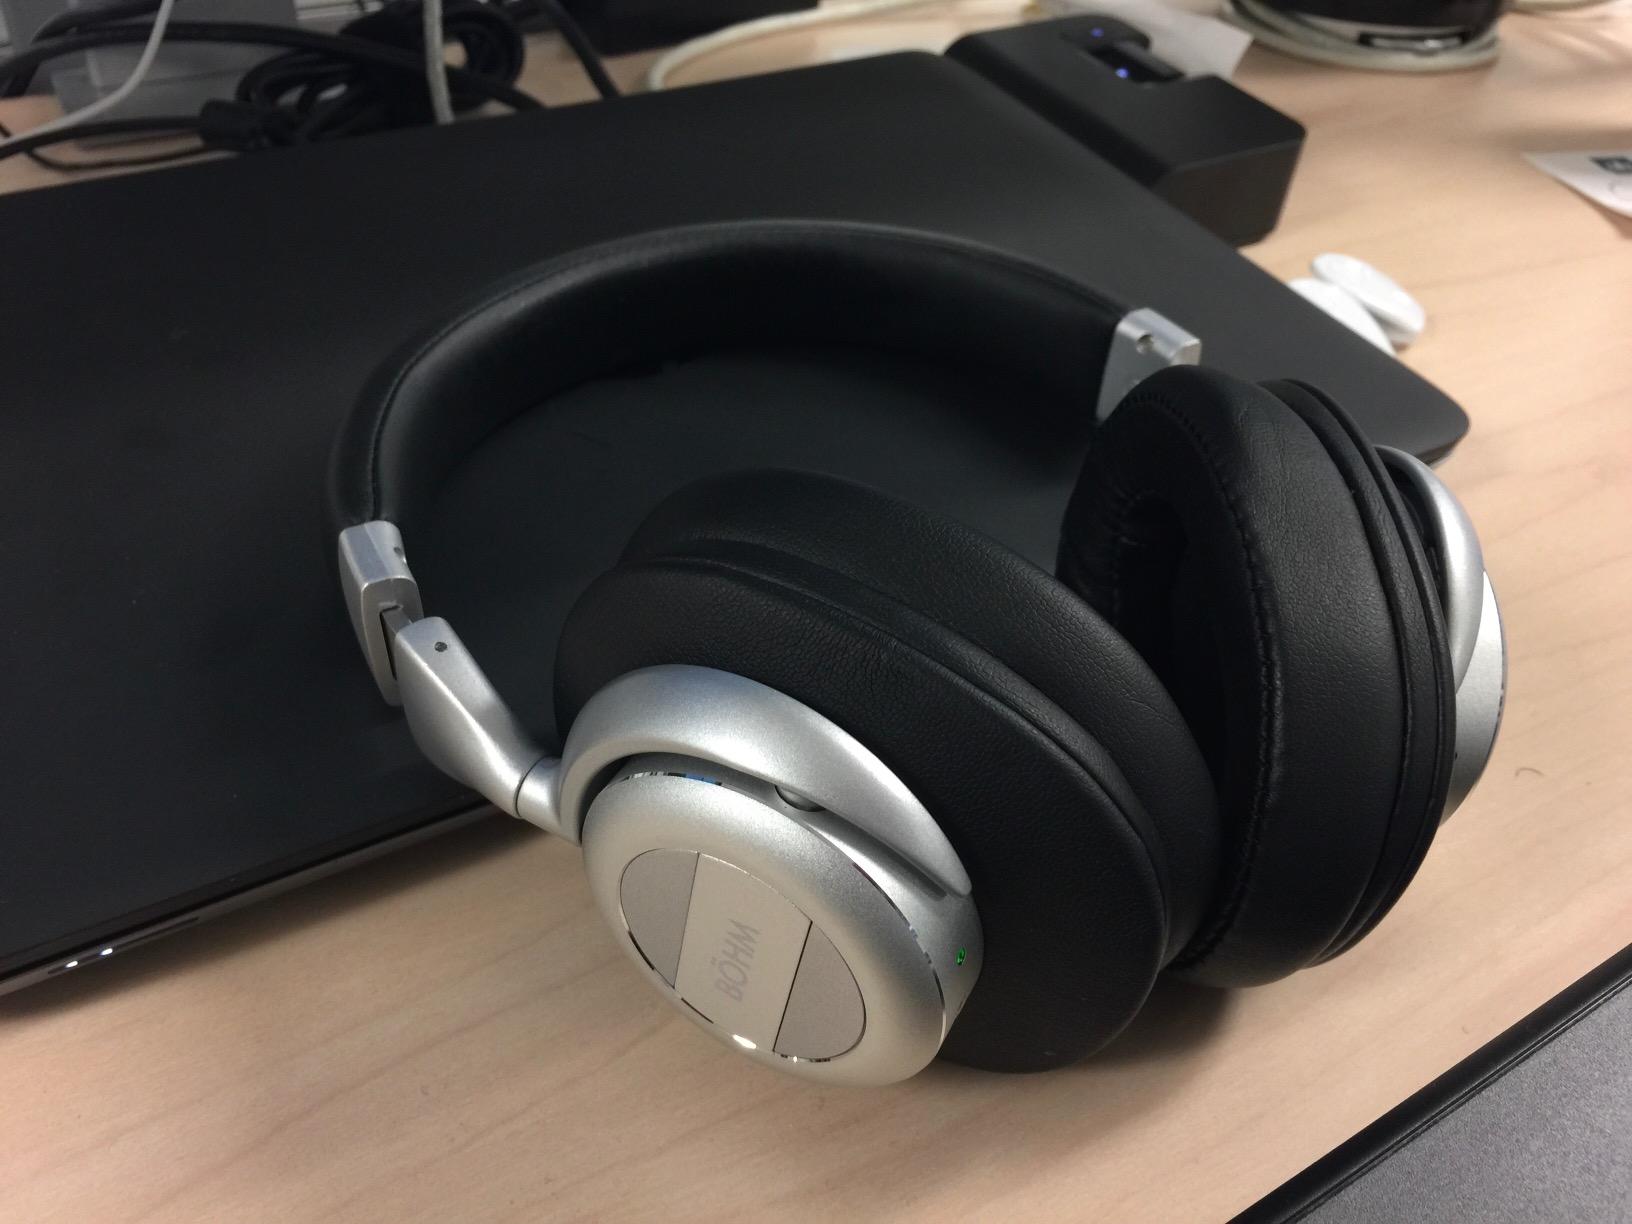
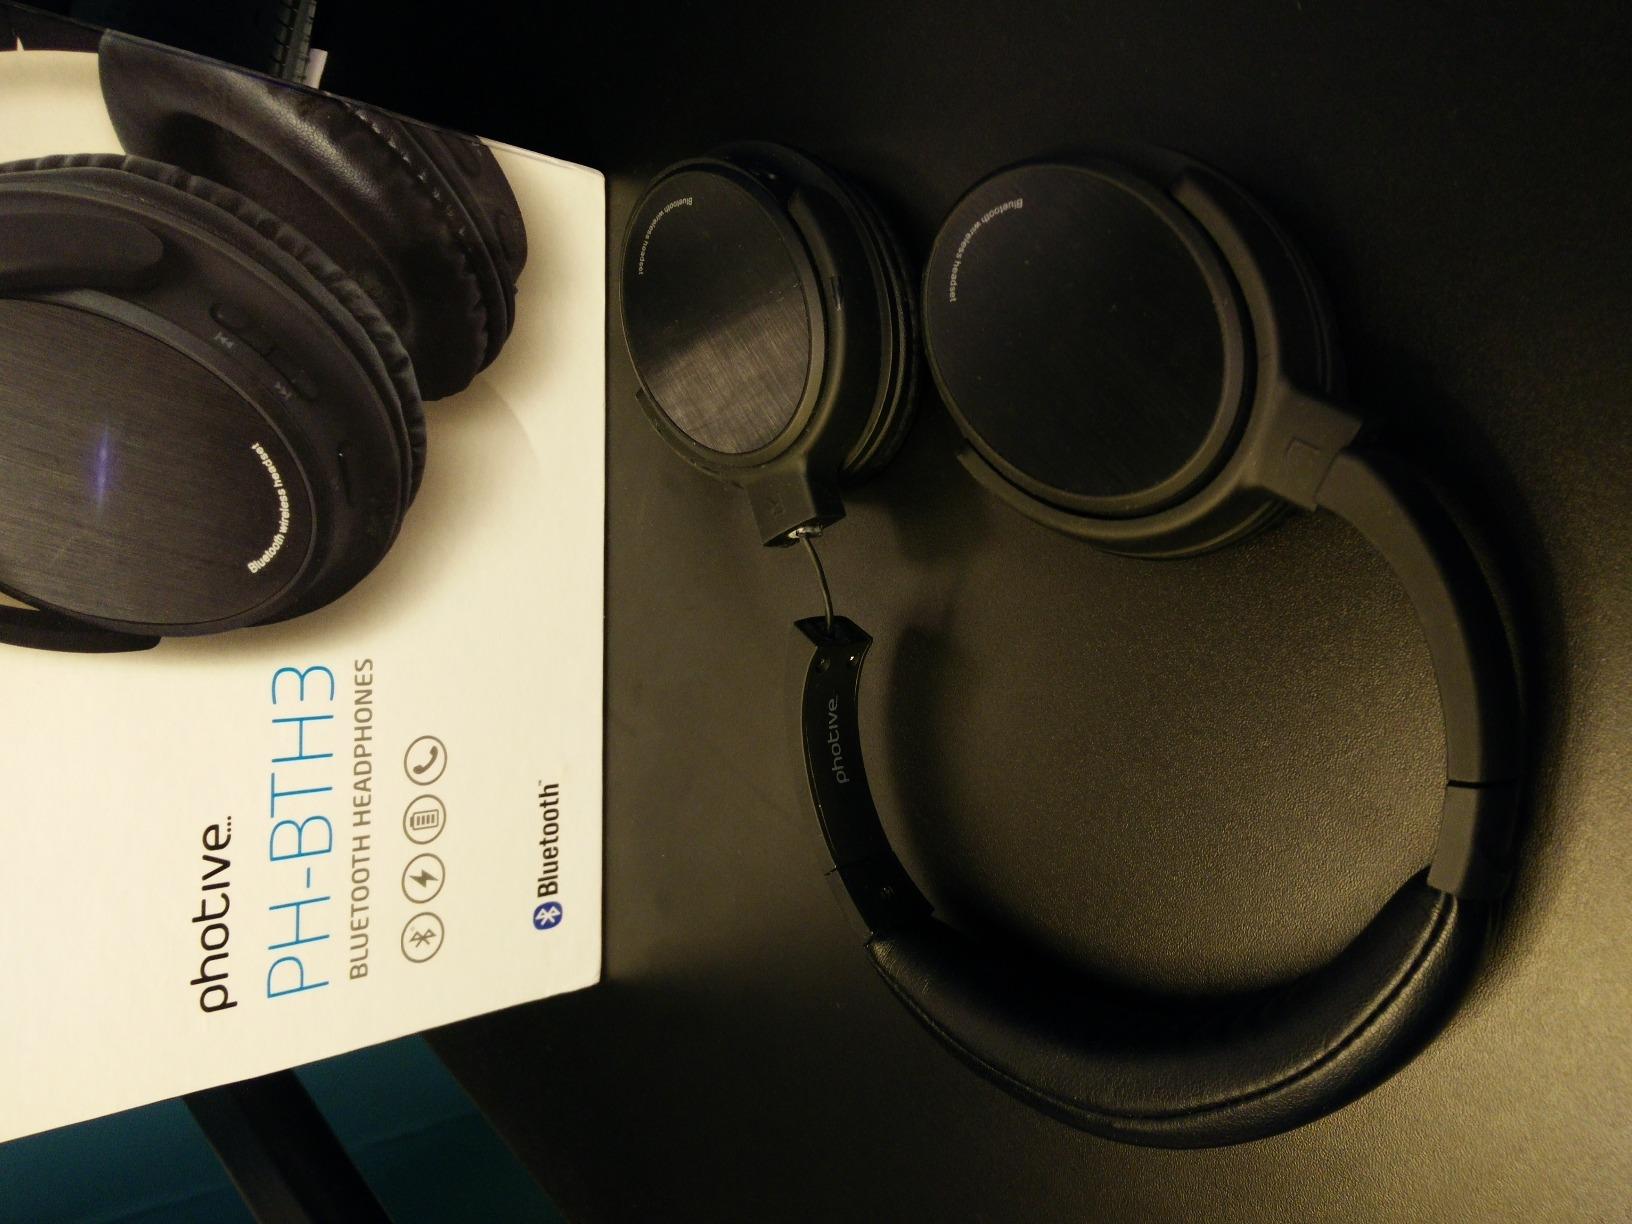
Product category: headphones
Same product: no